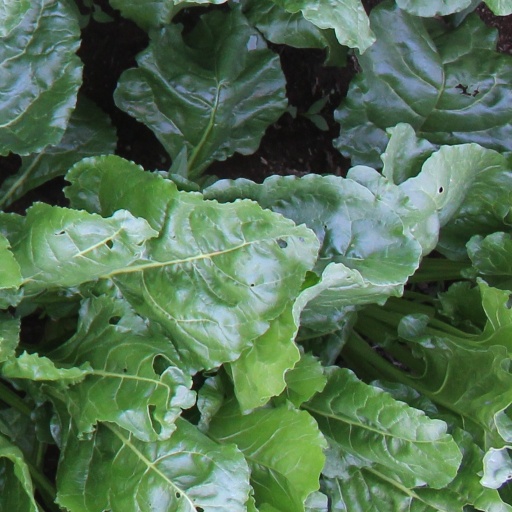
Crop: sugar beet